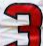
Number: 3